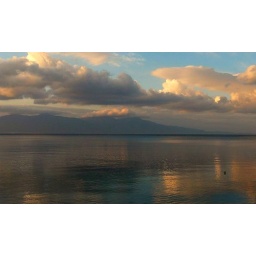
reflections of the clouds and the blue sky - in the background, the mountains of the National park